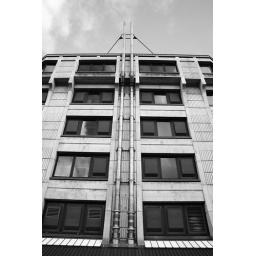
Wellington's building in black and white